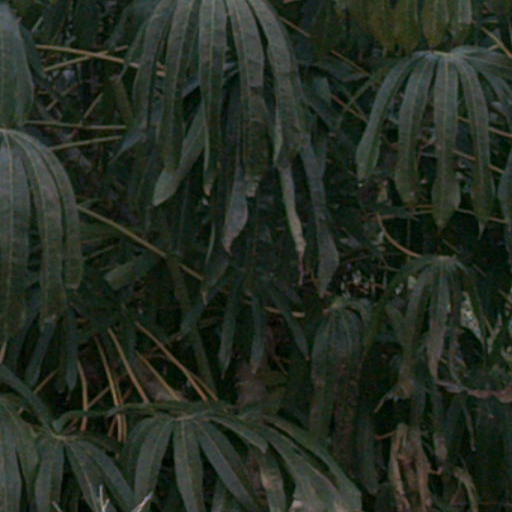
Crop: cassava